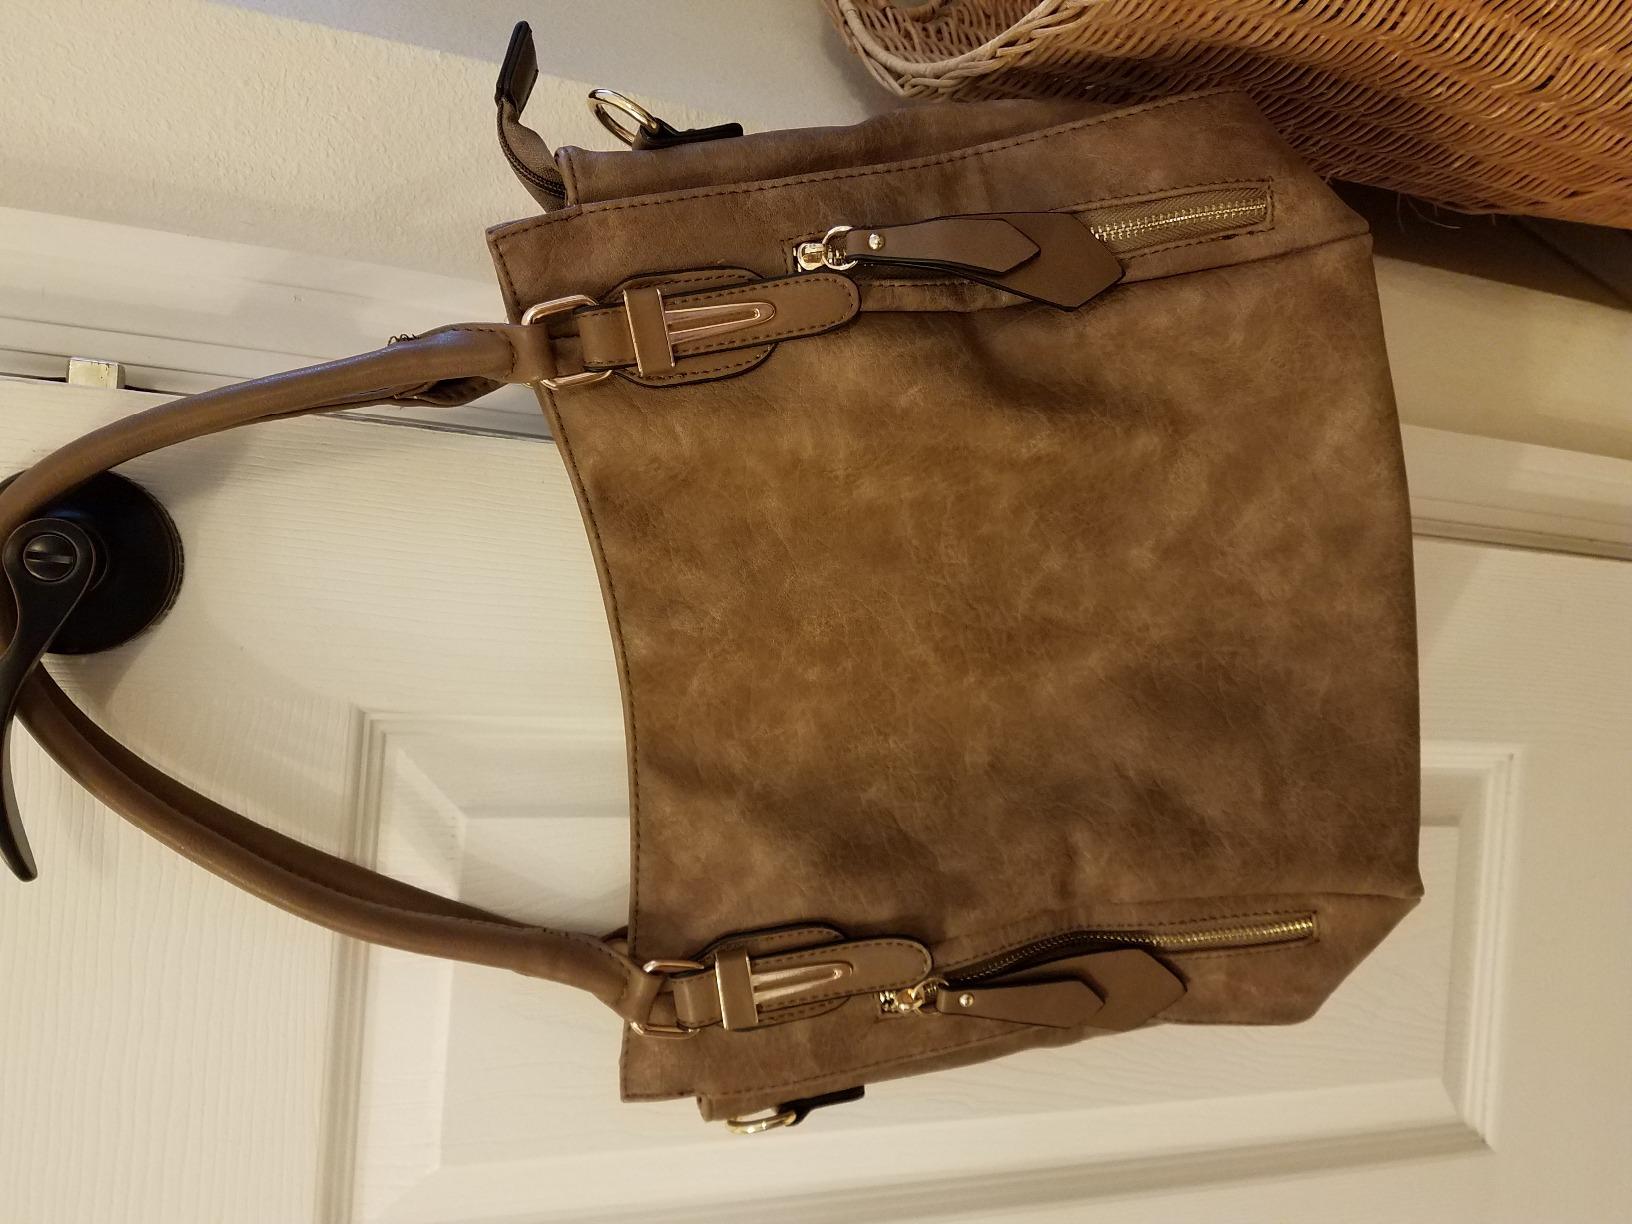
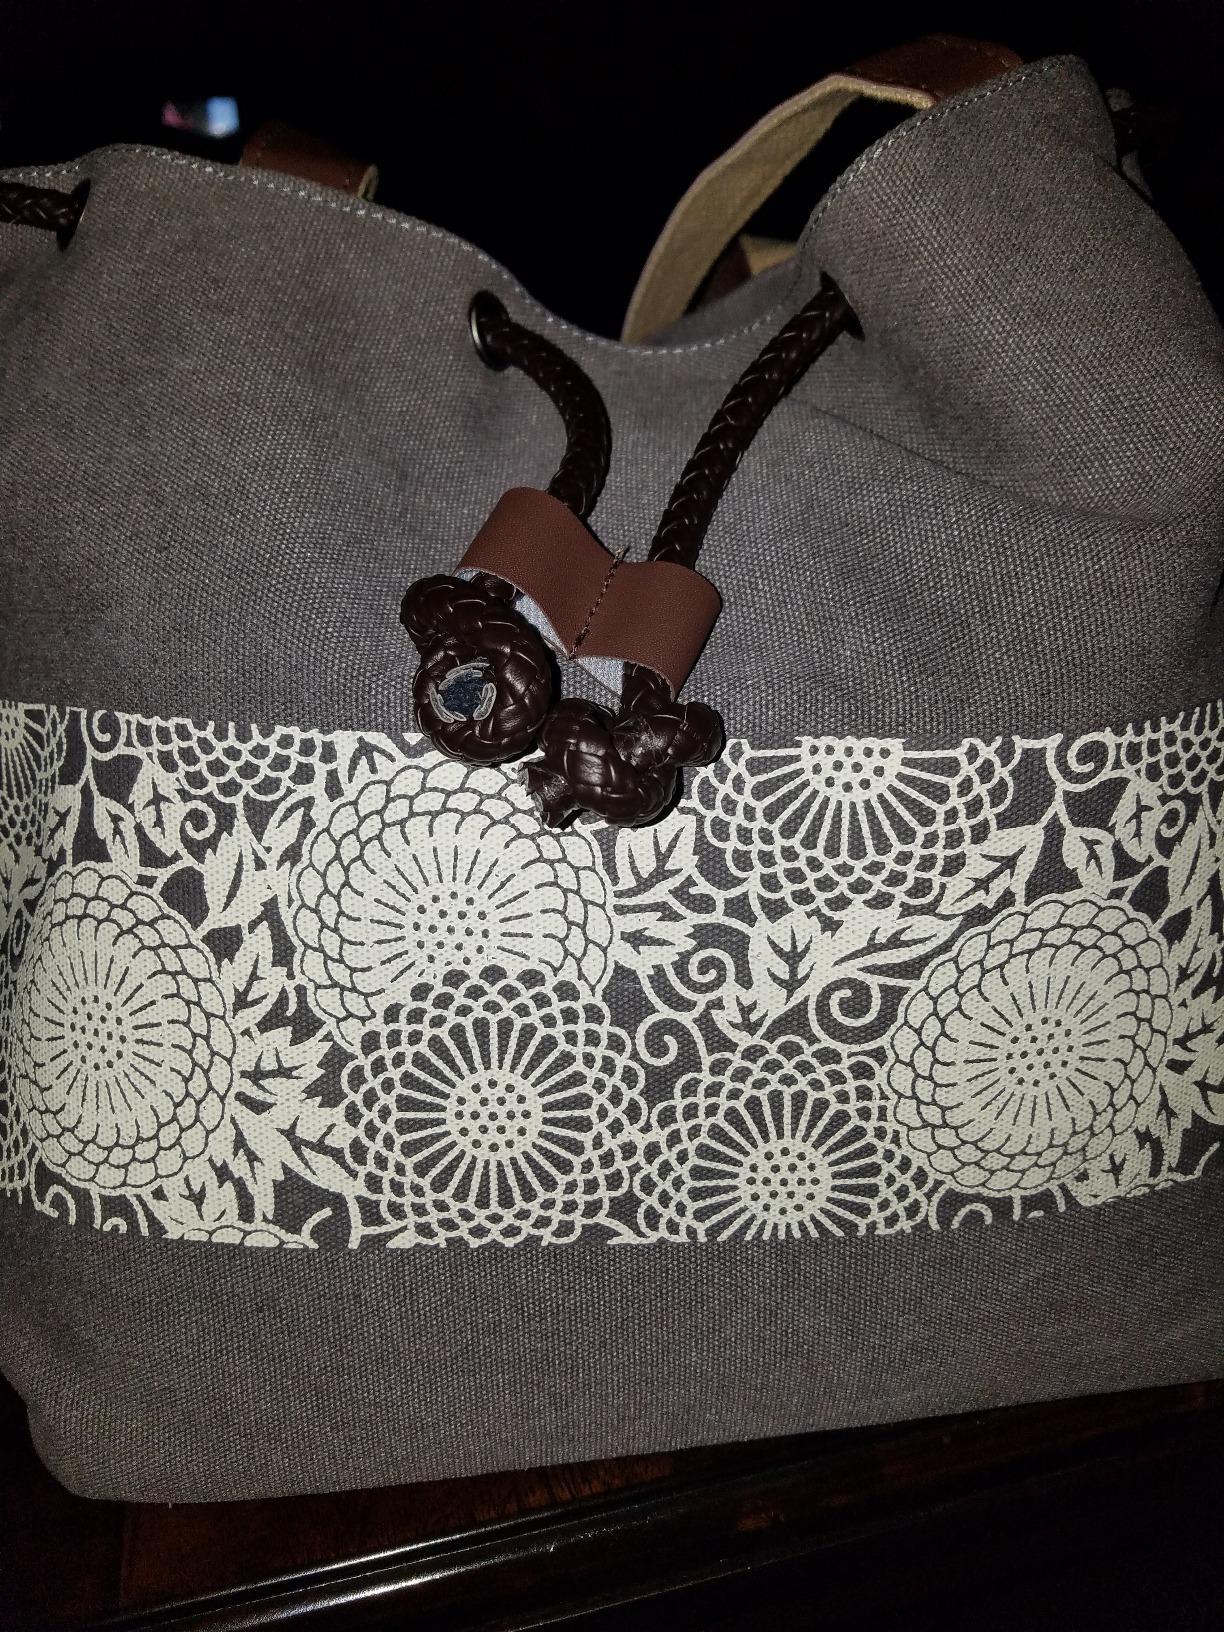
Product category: accessories_handbag
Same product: no